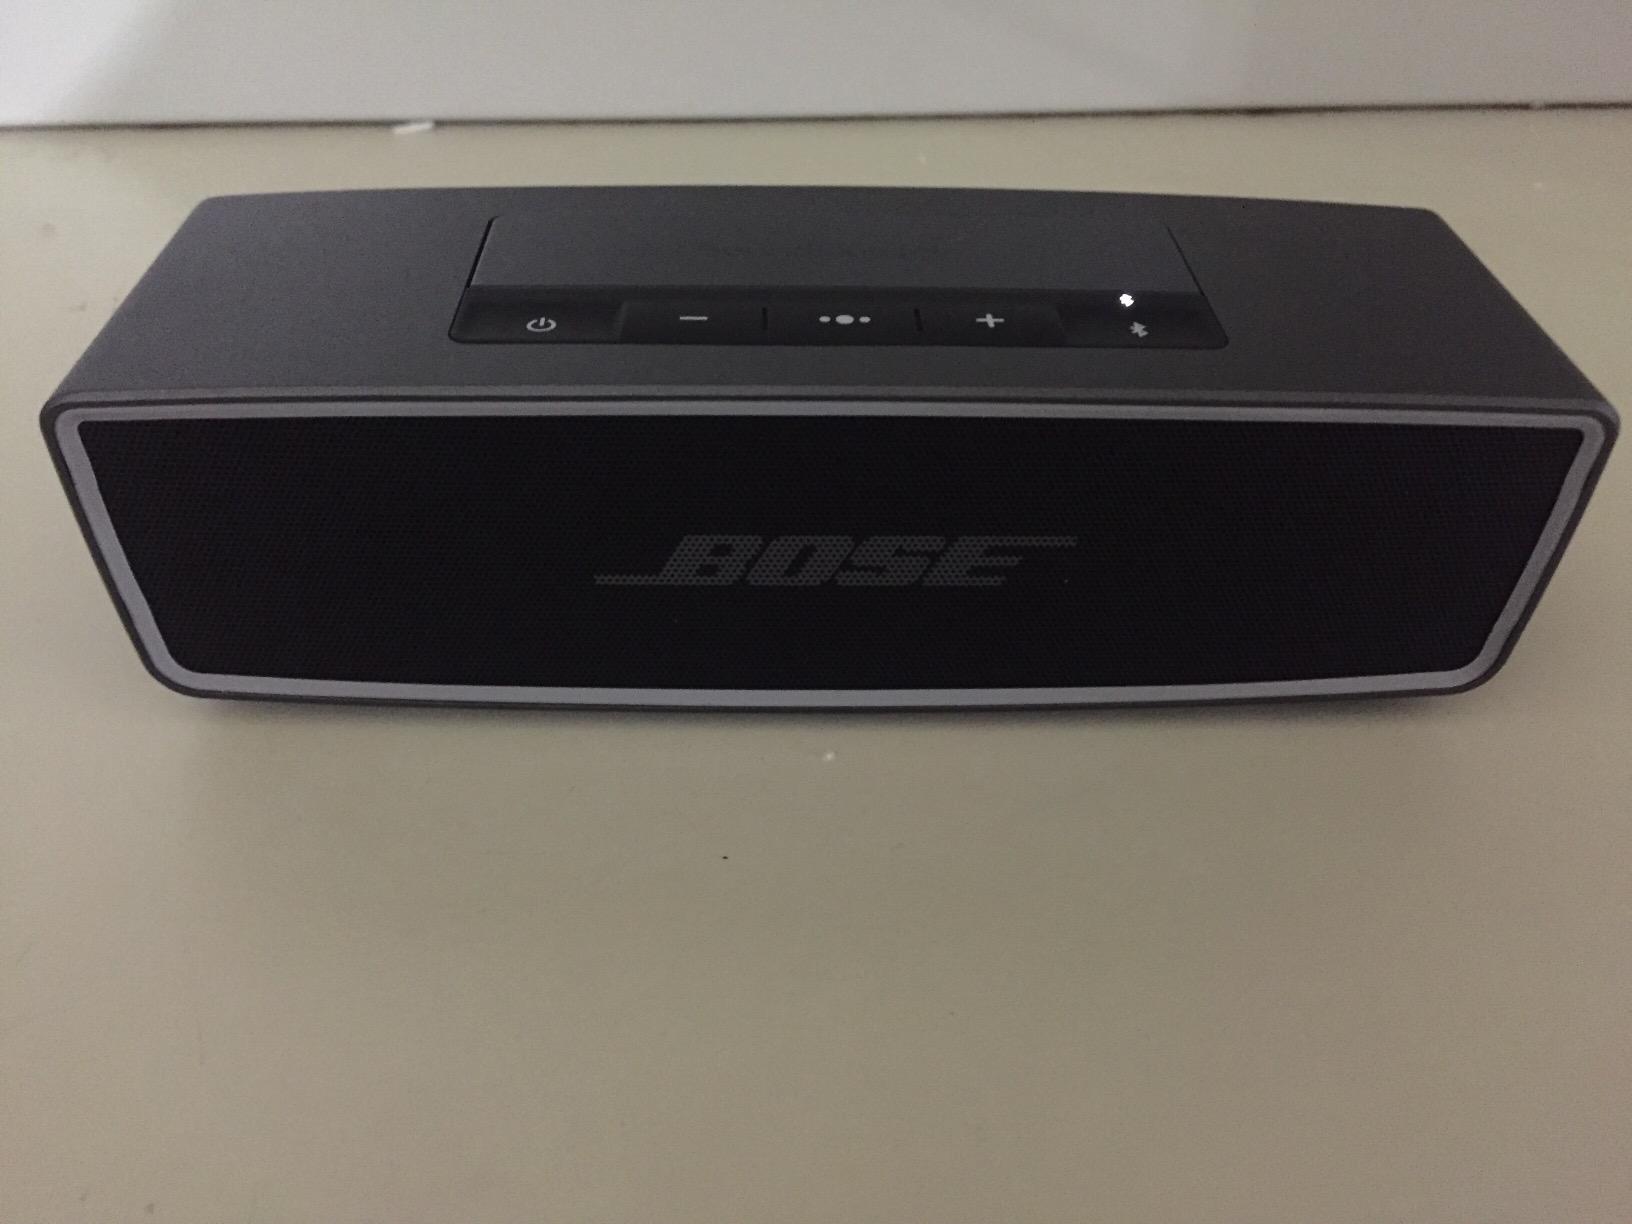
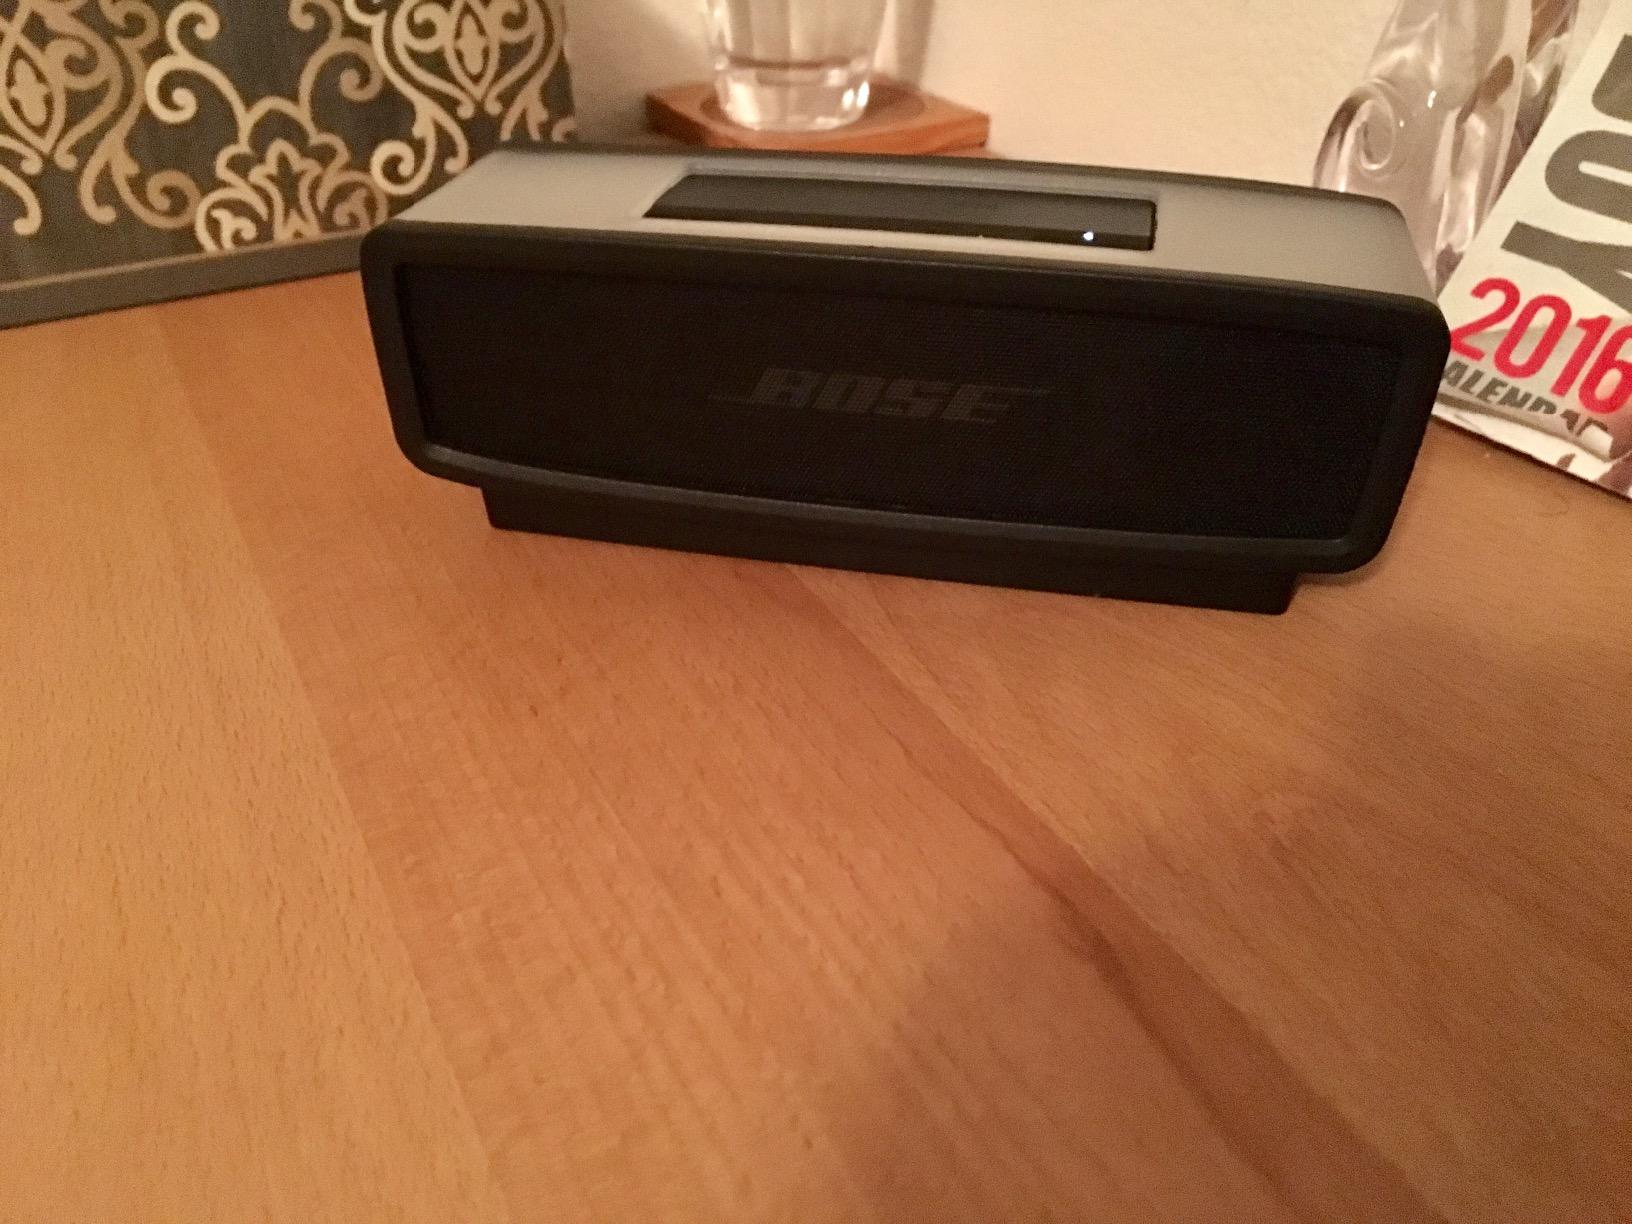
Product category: speaker
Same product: yes